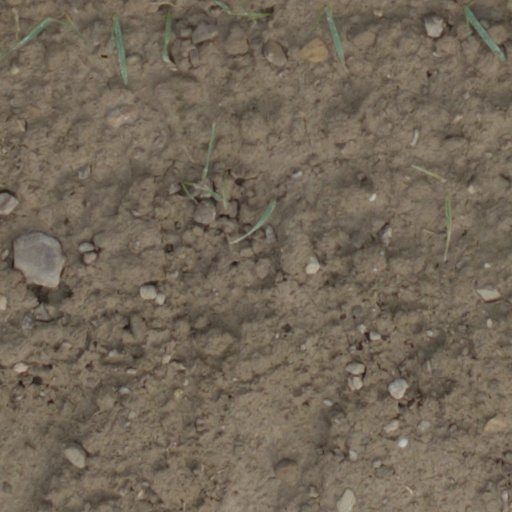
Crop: wheat